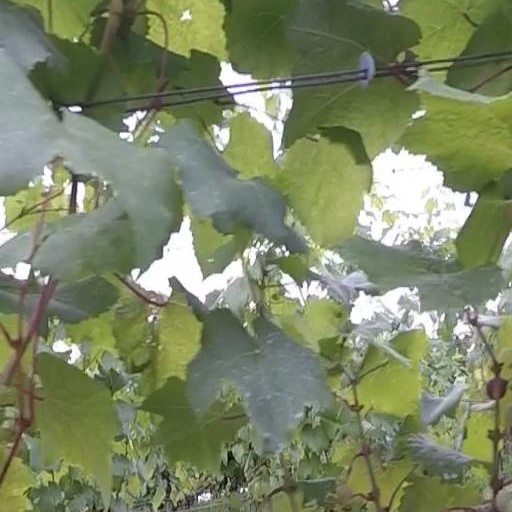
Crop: grape